PZ Myers

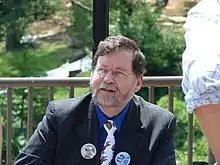
Myers at the Creation Museum

Myers's engagement as keynote speaker at the 2009 Secular Student Alliance Conference in Columbus, Ohio, developed into an August 7, 2009, trip, in which 304 attendees visited the nearby Creation Museum in Petersburg, Kentucky.